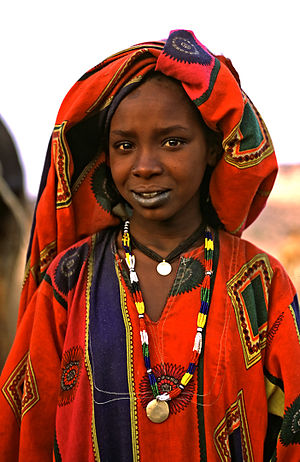
Termit Massif
En kvinde fra Termit.
Termit Massif er en bjergrig region i det sydøstlige Niger. Det ligger syd for klitterne i Tenere-ørkenen og Erg of Bilma, de nordlige områder i Termit kaldes Gossololom som består af sorte vulkanfremspring som rager frem i det omkringliggende. Det sydlige af Termit er en øst-vestlig række af kraftigt eroderet sandsten. Dets bakker i sydvest kaldes Koutous hills.